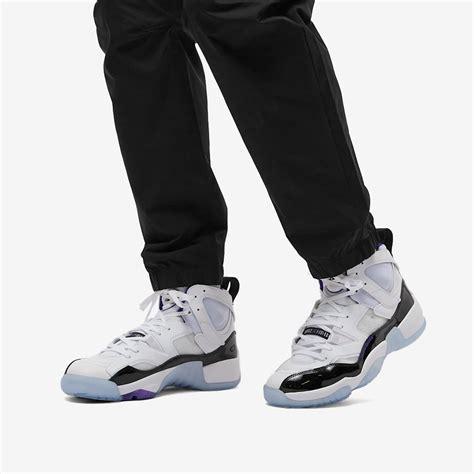
Brand: Jordan
Model: Jumpman Two Trey